Ryokiteki na Kanojo

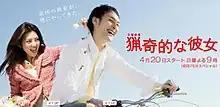

is a Japanese television drama based on the South Korean movie "My Sassy Girl". It narrates the story between Saburo Masaki, a marine biologist, and Riko Takami, an aspiring writer with a short temper. While the two are at odds with each other at first, they eventually become attracted to each other and develop a relationship. It received an average of 8.18% viewer rating throughout the series.